Sexual mimicry

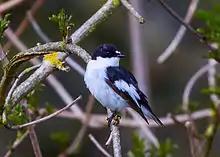
Male "Ficedula hypoleuca"

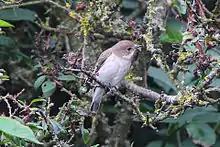
Female/juvenile "Ficedula hypoleuca"

Sexual mimicry to avoid aggression is also seen in birds. In some bird species, males have a female-like plumage colour during their second year of life (SY males). These SY males are sexually mature and able to breed, but their morphology differs greatly from the older, after second year (ASY) males. Various studies have looked into this delayed plumage maturation (DPM) and found that the DPM in SY males reduces aggression from ASY males. Female mimicry in birds was first found in European pied flycatcher, "Ficedula hypoleuca". When a dull-coloured male is in the area, mature males reduce their aggressiveness and behave as if the intruder is a female. The dull plumage is seen mostly in younger males, likely due to being born later in the previous spring. The resemblance to females benefit these young males when trying to occupy a territory with many males already present because the young males can gain information and access to a territory that would not be accessible to them otherwise.